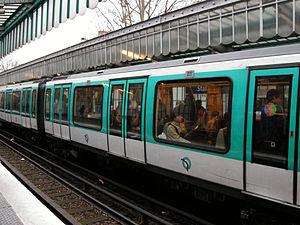
Une rame de MF 01 s'arrete à la station du métro Stalingrad
Le MF 01 ou MF 2000 est un matériel roulant sur fer destiné à remplacer les rames du métro parisien de type MF 67 sur les lignes 2, 5 et 9. Commandé en 2001 par la RATP, il est déployé de 2008 à 2011 sur la ligne 2, de 2011 à 2013 sur la ligne 5 et de 2013 à 2017 sur la ligne 9.
Le métro de Paris est l'un des systèmes de transport en commun desservant la ville de Paris et son agglomération. Exploité par la Régie autonome des transports parisiens, il comporte seize lignes, essentiellement souterraines, totalisant près de 220 kilomètres. Devenu l'un des symboles de Paris, il se caractérise par la densité de son réseau au cœur de la ville et par son style architectural homogène influencé par l'Art nouveau.